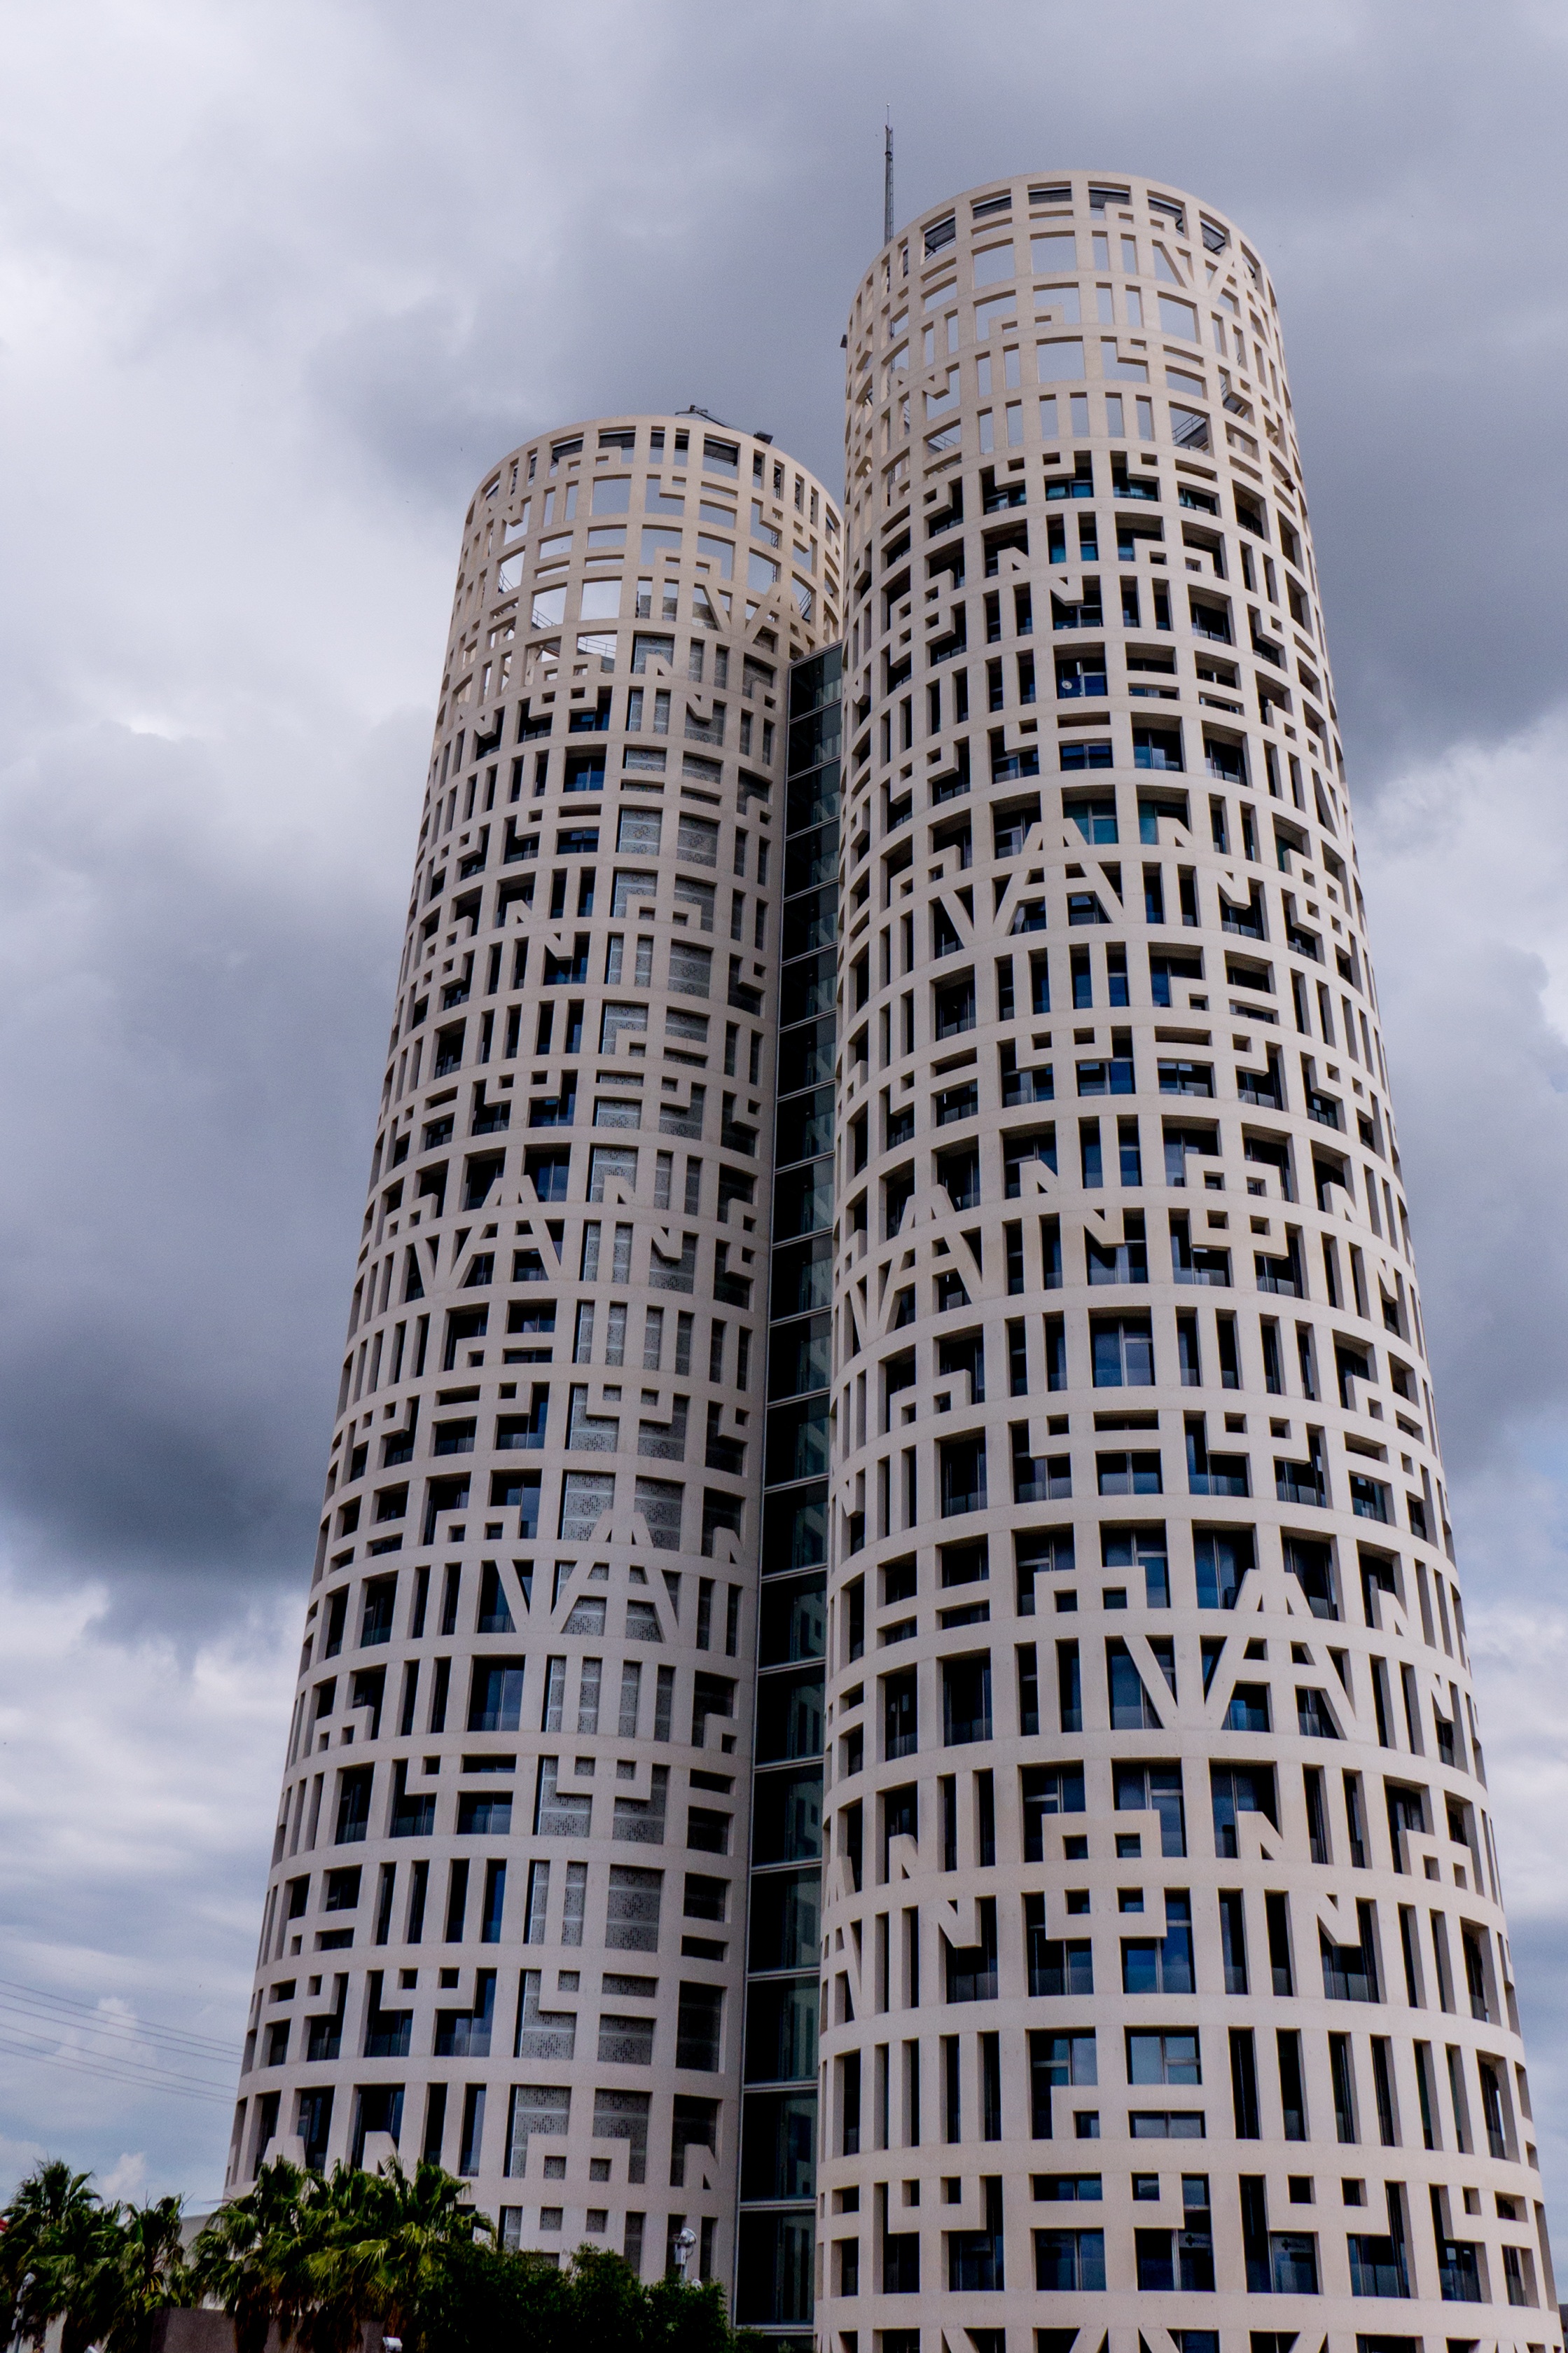
beach, sea, nature, horizon, architecture, shore, building, dawn, skyscraper, cityscape, downtown, walk, tower, holiday, landmark, facade, tower block, spain, cadiz, costa, afternoon, metropolis, condominium, edge of the sea, output del sol, urban area, metropolitan area